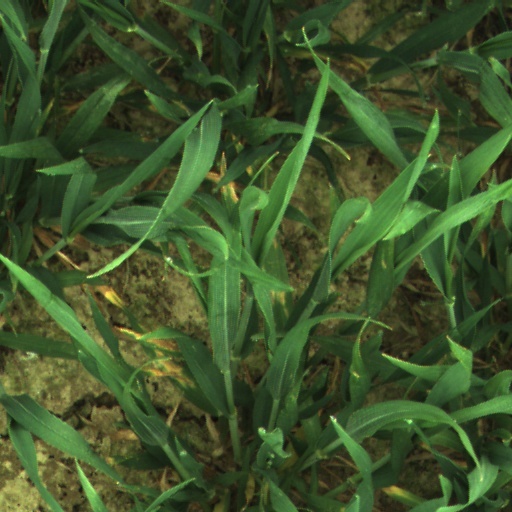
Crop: wheat